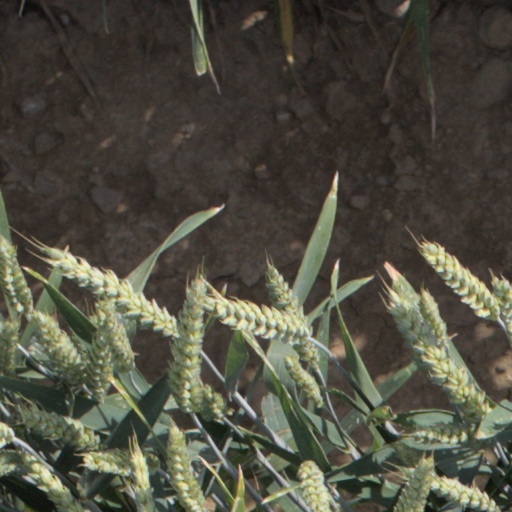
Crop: wheat